Mzilikazi wa Afrika

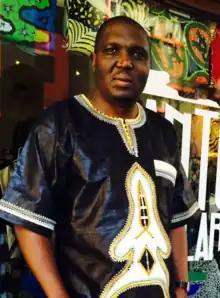
"Mzilikazi wa Afrika at the Durban University of Technology in 2015"

Leonard Mzilikazi Ndzukula, known professionally as Mzilikazi wa Afrika (born 26 November 1971), is a South African investigative journalist, music producer, and author. He gained prominence as a journalist for the "Sunday Times", where he worked on high-profile investigative reports since 1999. However, in October 2018, he resigned alongside colleague Stephan Hofstatter after the newspaper issued a public apology for certain reports published between 2011 and 2016, which were later questioned for their accuracies and fairness.